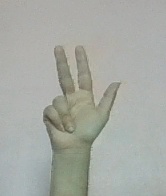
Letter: al